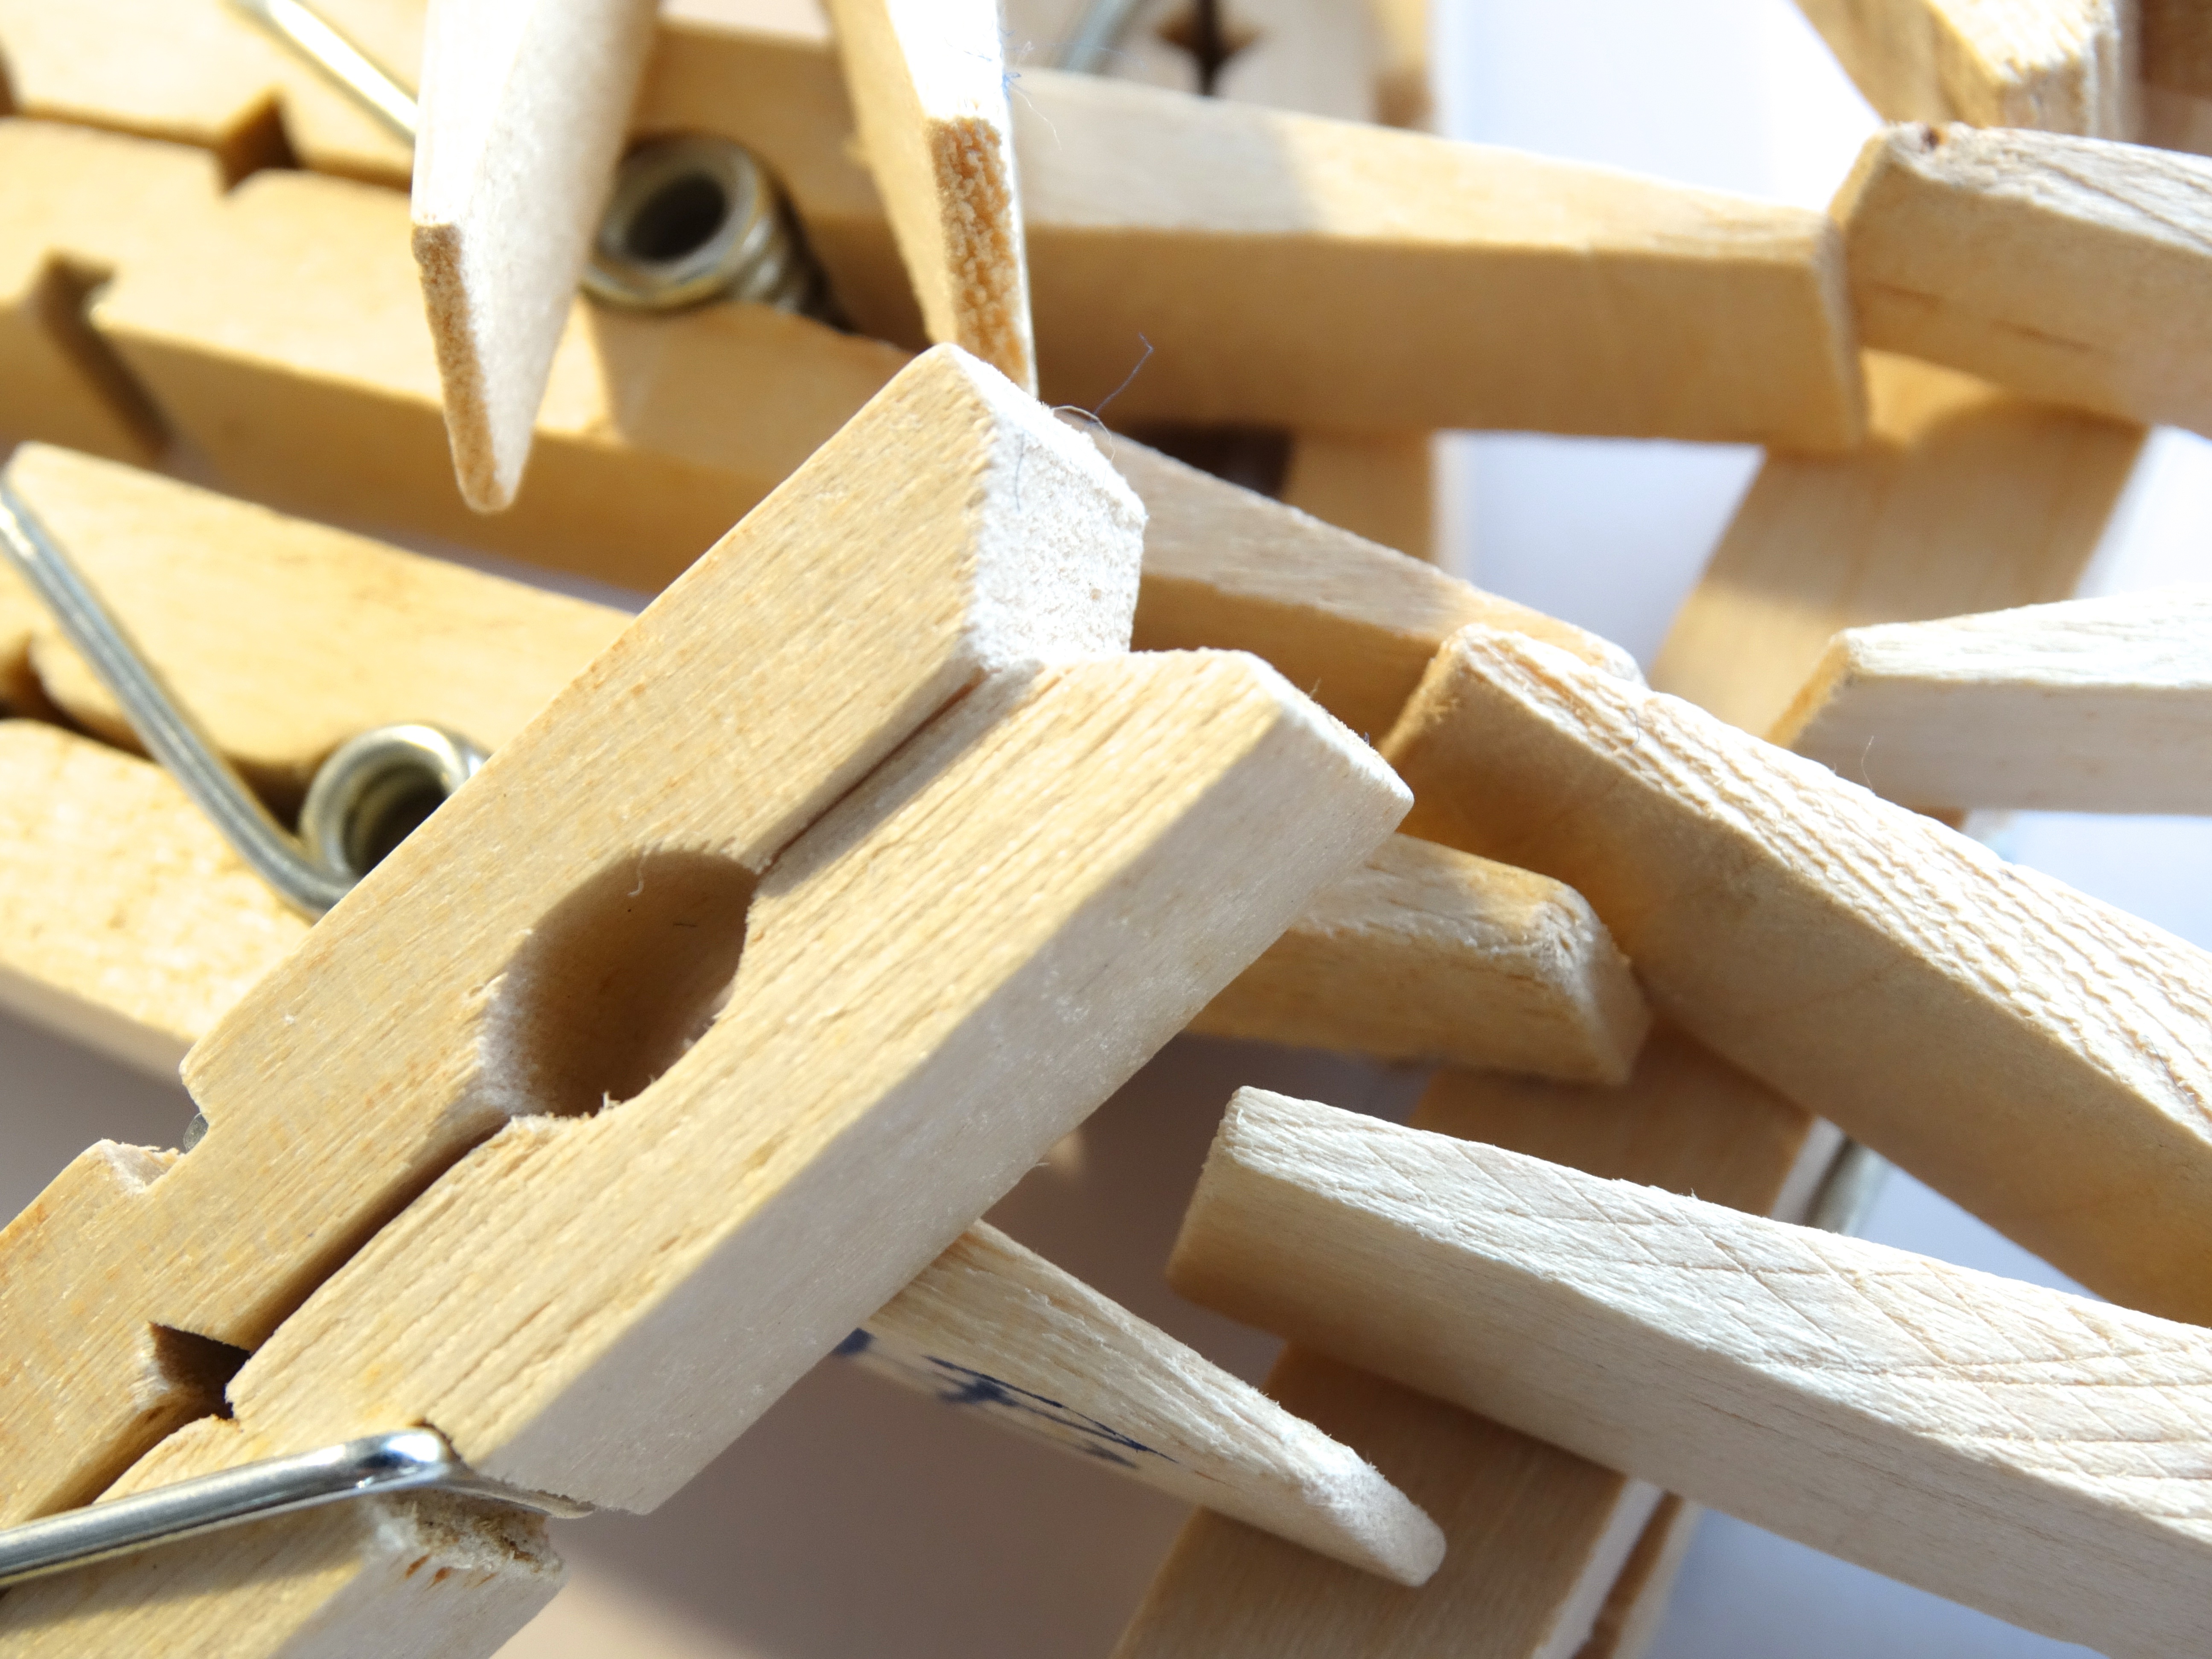
wood, beam, lumber, toy, material, jam, product, carpenter, carving, keep, clip, access, fix, clothes peg, plywood, linen holder